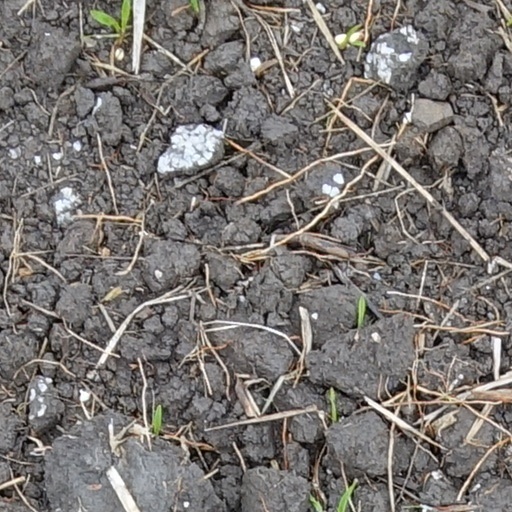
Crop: wheat